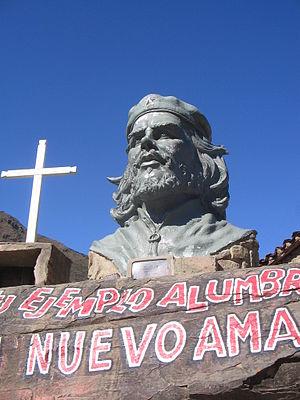
Buste de Che Guevara à la Higuera (Bolivie).
Ernesto Guevara, plus connu comme « Che Guevara » [ ʃe ɡevara] ou « le Che », né le 14 juin 1928 à Rosario en Argentine et mort exécuté le 9 octobre 1967 à La Higuera en Bolivie, à l'âge de 39 ans, est un révolutionnaire marxiste-léniniste et internationaliste argentin ainsi qu'un homme politique d'Amérique latine. Il a notamment été un dirigeant de la révolution cubaine, qu'il a théorisée et tenté d'exporter, sans succès, vers le Congo puis la Bolivie où il trouve la mort.